Winter guard

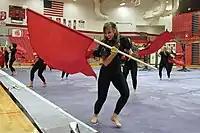
Winter guard show at Center Grove High School in Greenwood, Indiana, 2012

Arguably, the foundational equipment in color guard or winter guard is the flag. While winter guard flags take many different sizes and shapes, a standard size is a six-foot metal, fiberglass, or plastic pole with a 36 inch tall by 54 in wide silk, often including custom sewn or digitally printed designs. Flags with shorter poles and larger silks, called "swing flags", are popular for creating large visual impact as performers can manipulate two flags at once. These flags are often incorporated into the artistic element of the performance, even though they are not practical for tossing or spinning, due to the weight and length of the silk. Other flags may range from 5 feet to 7 feet depending upon the intended effect of the piece of equipment. Longer flags are not practical to spin or toss but generally serve as holders for large pieces of material.